British big cats

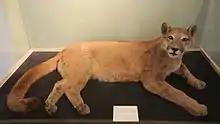
This puma ("Puma concolor") was captured in the wild, in Inverness-shire, Scotland, in 1980. It is believed to have been an abandoned pet. It lived the rest of its life in a zoo. After it died, it was stuffed and placed in Inverness Museum.

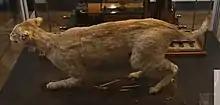
The taxidermied remains of a jungle cat ("Felis chaus") killed by a car on Hayling Island

A Canadian lynx shot in Devon in 1903 is now in the collection of the Bristol Museum. Analysis of its teeth suggests that prior to its death, it had spent a significant amount of time in captivity.